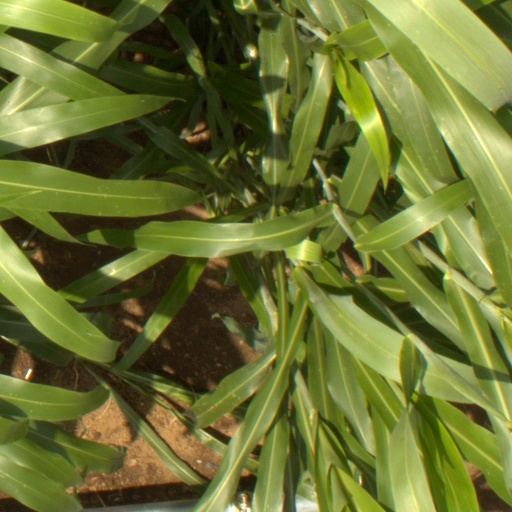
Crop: sorghum